Heinrich Strack

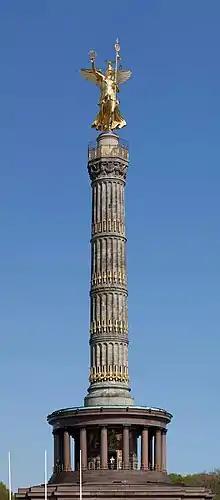
The Berlin Victory Column; statue by Friedrich Drake

Johann Heinrich Strack (6 July 1805, Bückeburg – 13 June 1880, Berlin) was a German architect of the "Schinkelschule". His notable works include the Berlin Victory Column.